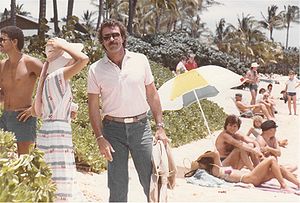
Magnum, P.I.
Magnum, P.I. er en amerikansk tv-dramaserie med Tom Selleck i hovedrollen, som første gang sendtes på CBS fra 1980 og vistes i 162 episoder i otte sæsoner i den bedste sendetid til 1988. Tv-seriens ophavsmænd er Donald P. Bellisario og Glen A. Larson.